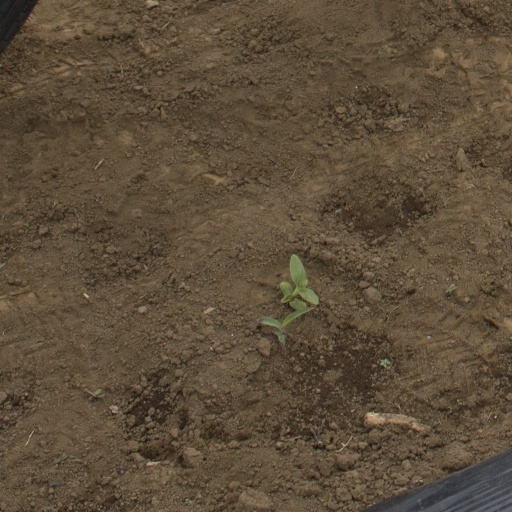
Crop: Jerusalem artichoke